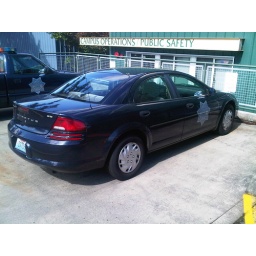
The stratus has a thin LED bar in the top of the rear window and in the front windshield